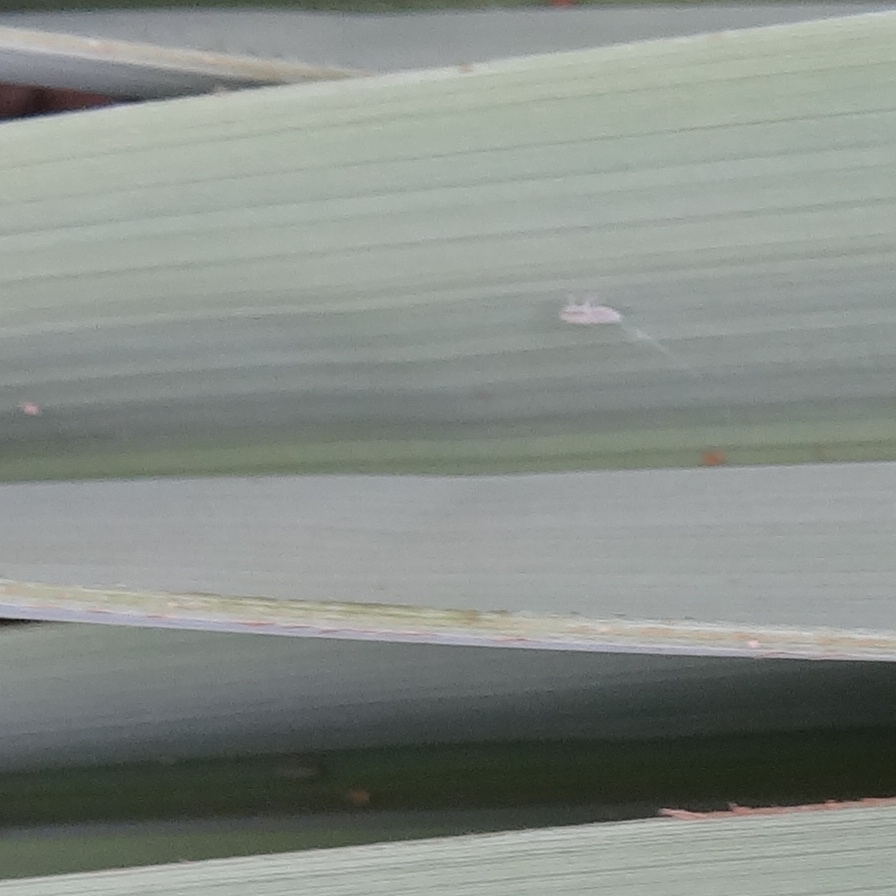
Label: Bug